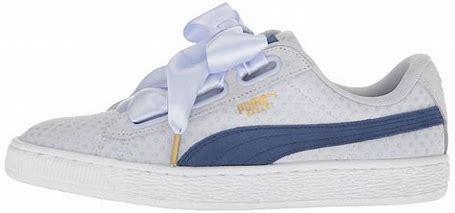
Brand: Puma
Model: Basket Heart